Caledon, Ontario

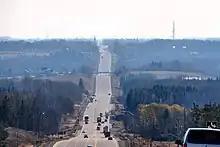
Highway 10 through Caledon

Former highways (now Regional roads):